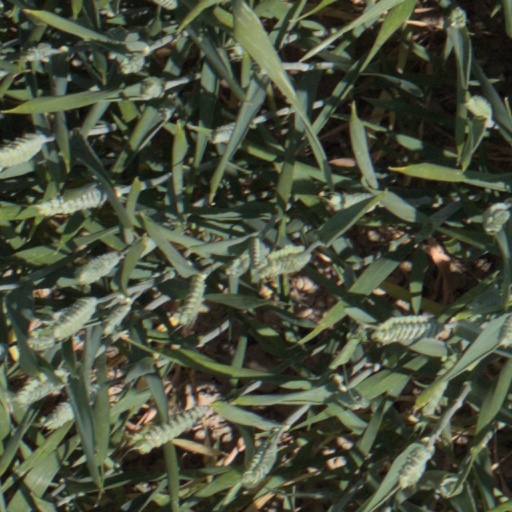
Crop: wheat